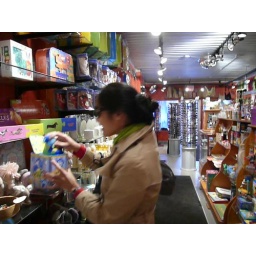
blue monkey in a box